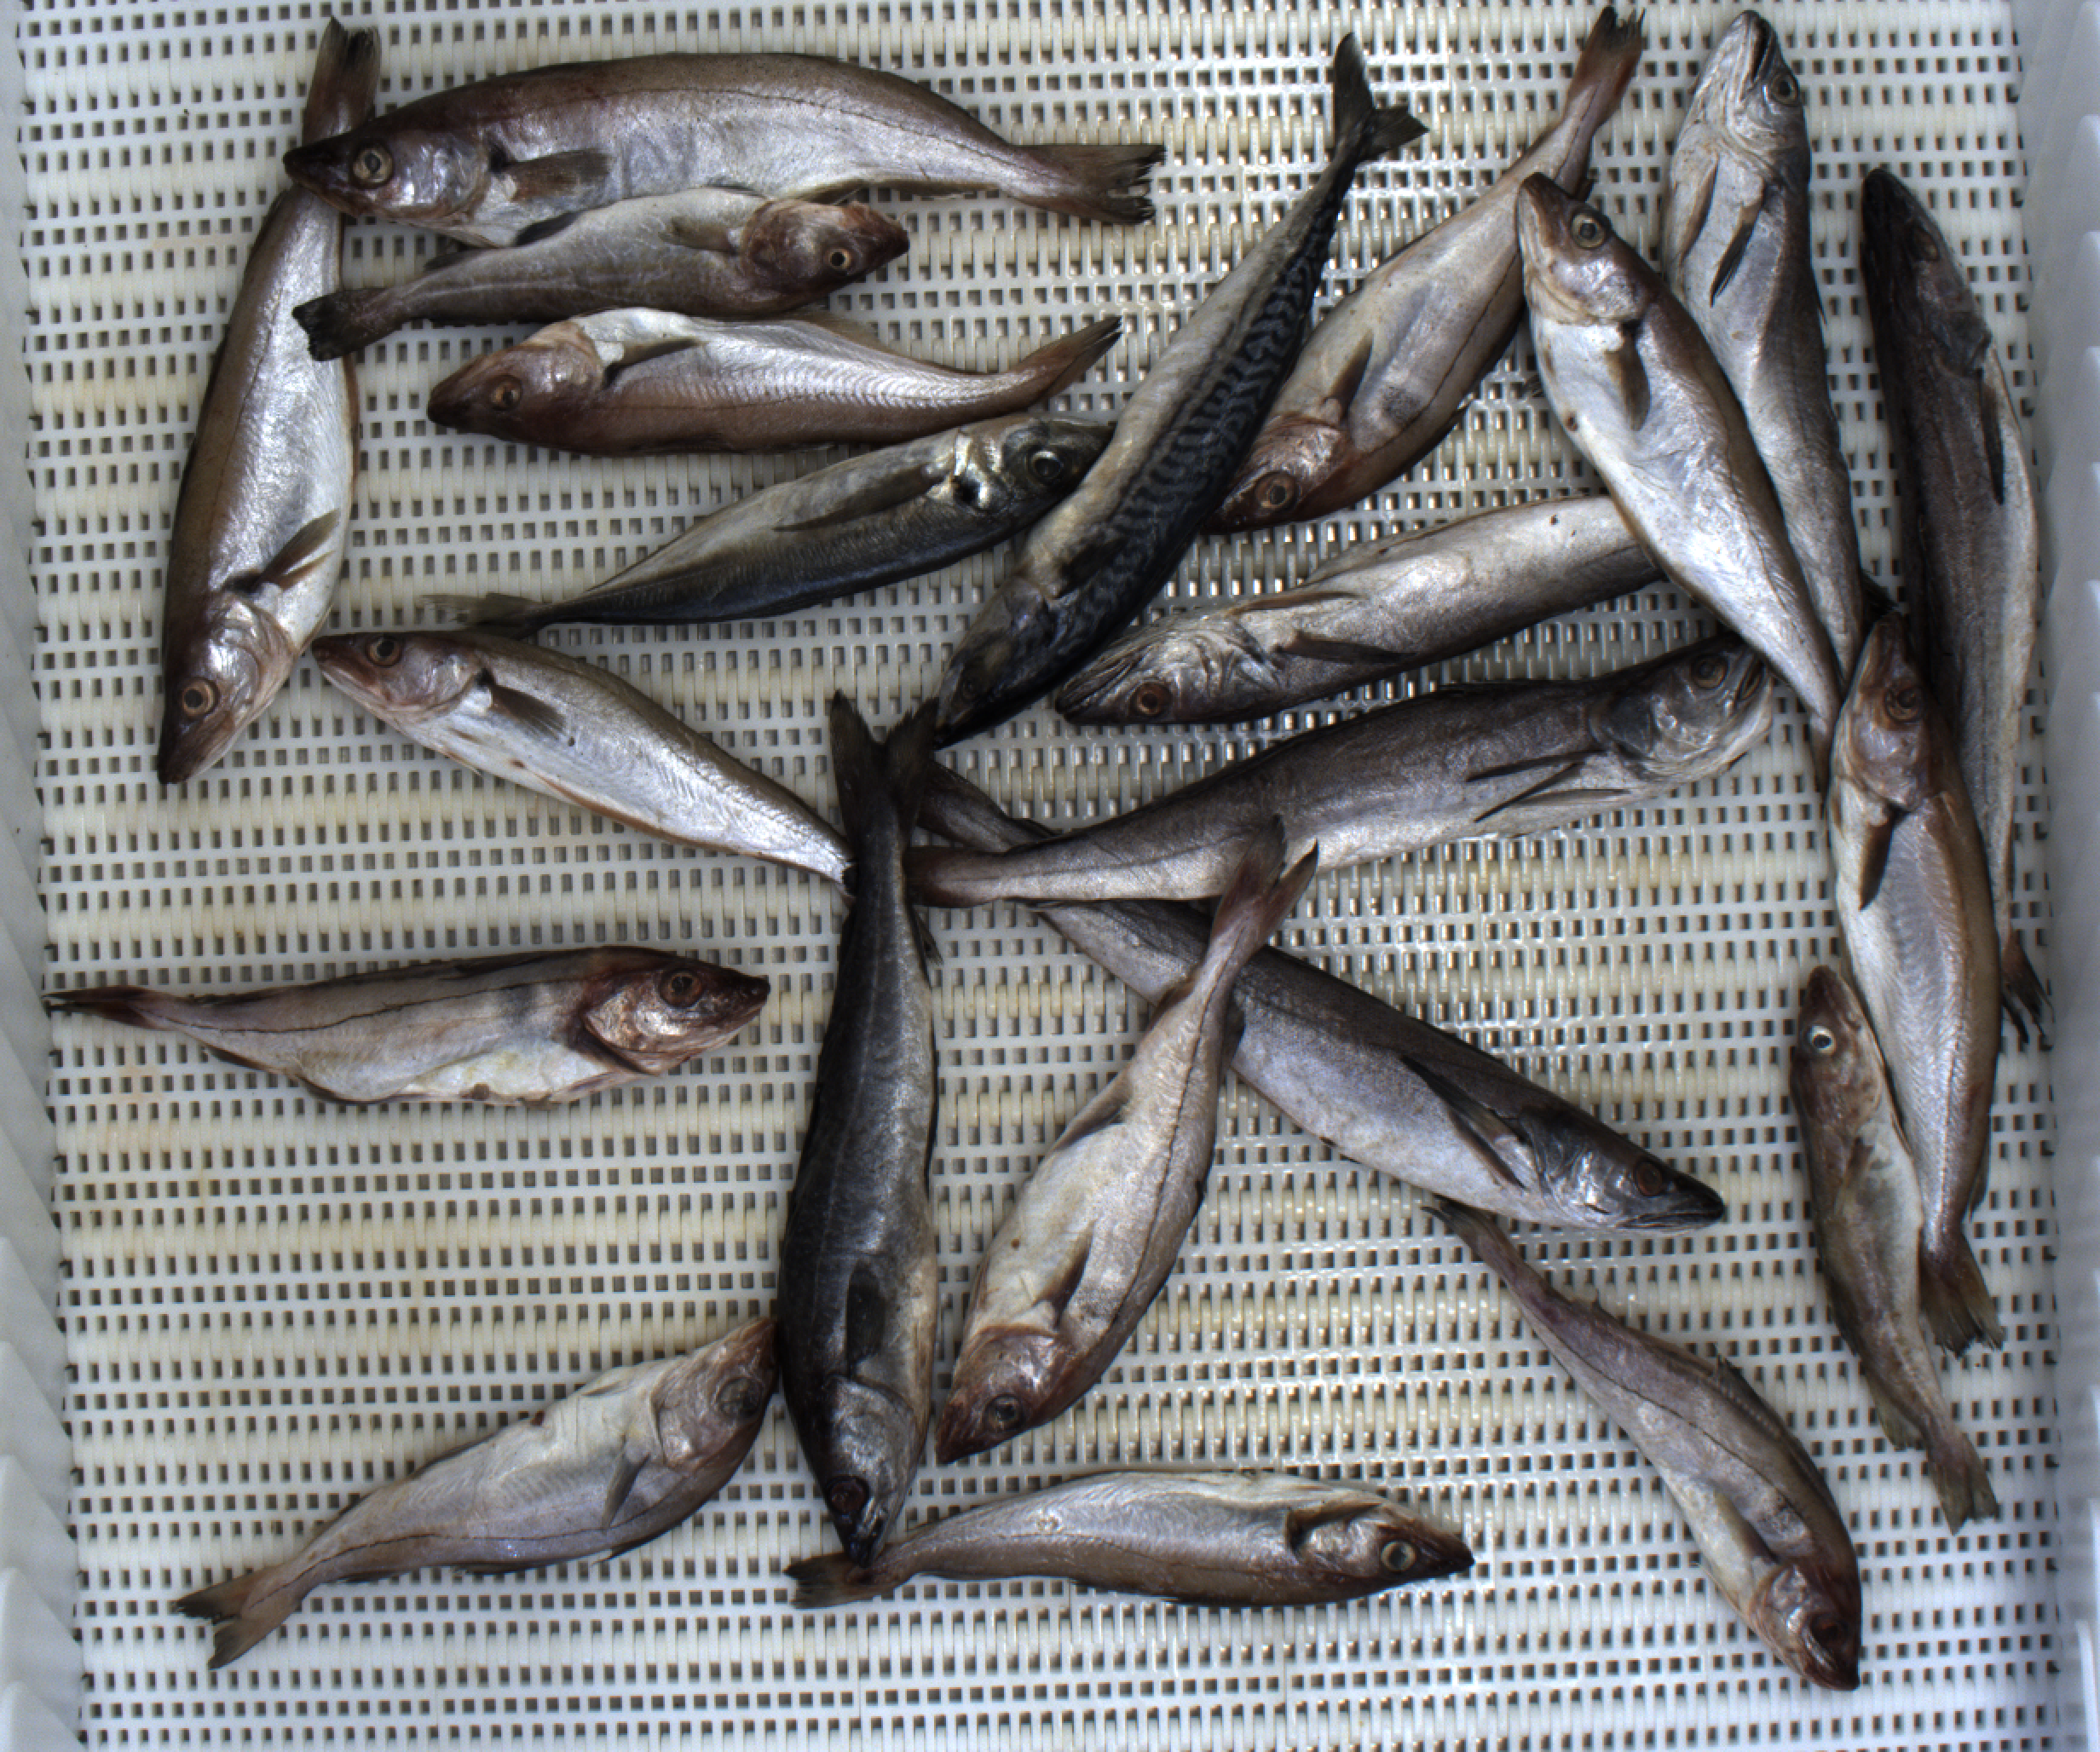
Total fish: 22
Cod: 2
Haddock: 5
Whiting: 7
Hake: 5
Horse mackerel: 1
Saithe: 1
Other: 1